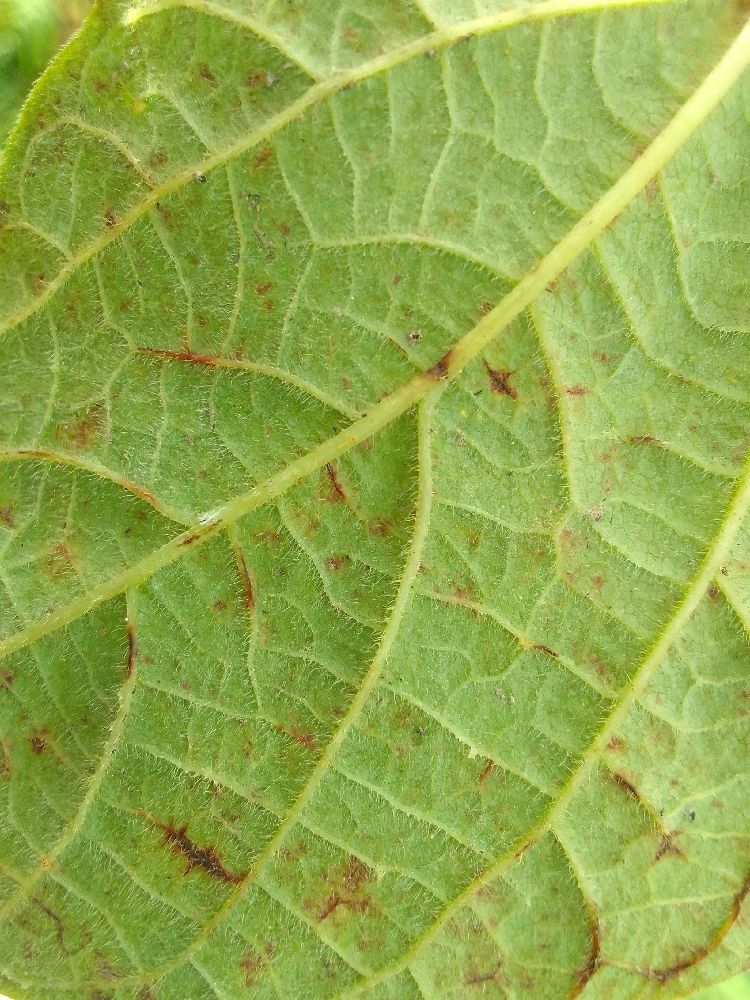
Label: anthracnose